Engineering education

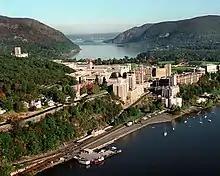
The United States Military Academy in West Point, New York, developed the first engineering education program in the United States in 1817.

Engineering education is the activity of teaching knowledge and principles to the professional practice of engineering. It includes an initial education (Dip.Eng.) and (B.Eng.) or (M.Eng.), and any advanced education and specializations that follow. Engineering education is typically accompanied by additional postgraduate examinations and supervised training as the requirements for a professional engineering license. The length of education, and training to qualify as a basic professional engineer, is typically five years, with 15–20 years for an engineer who takes responsibility for major projects.